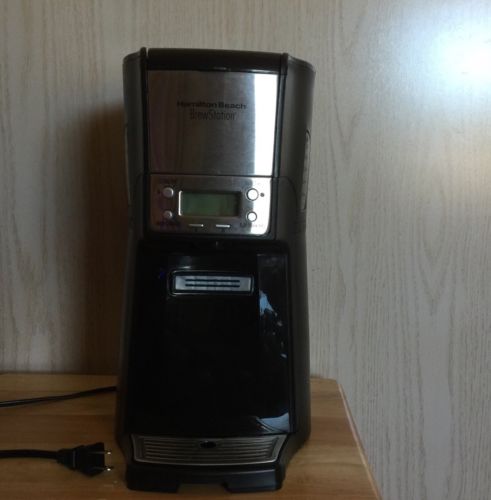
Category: coffee maker